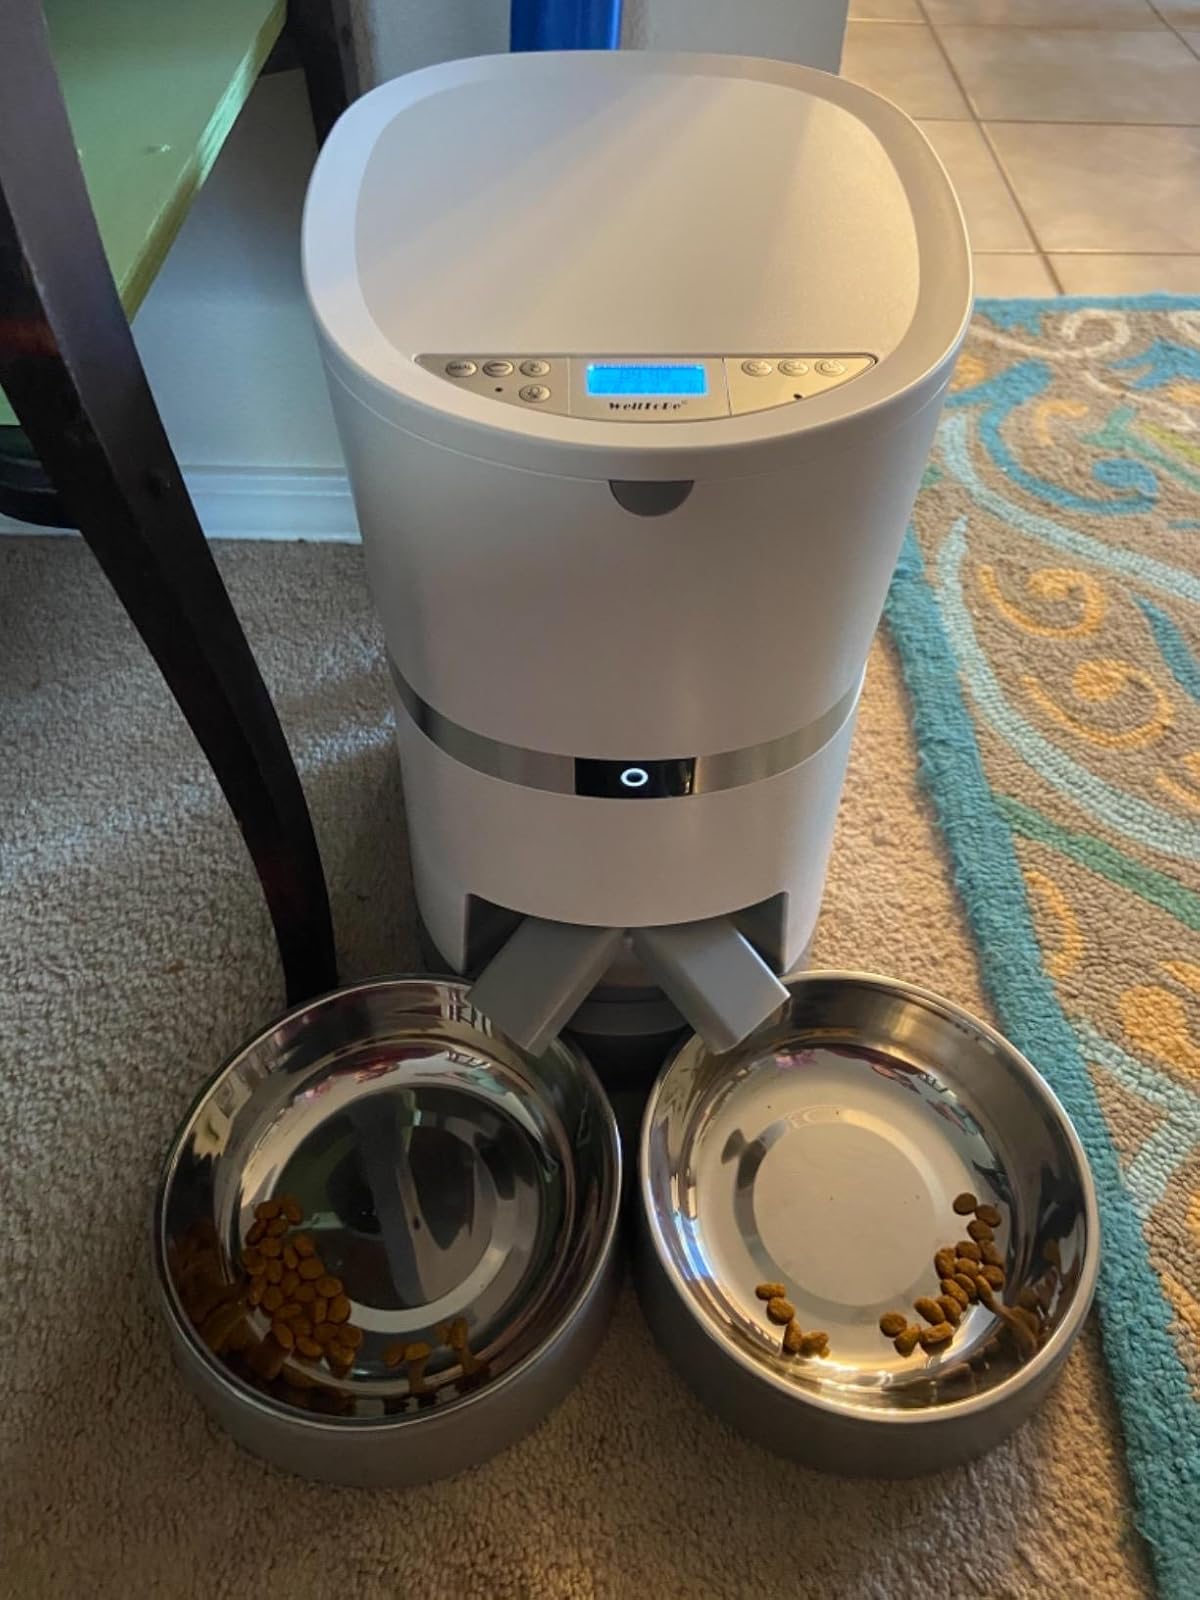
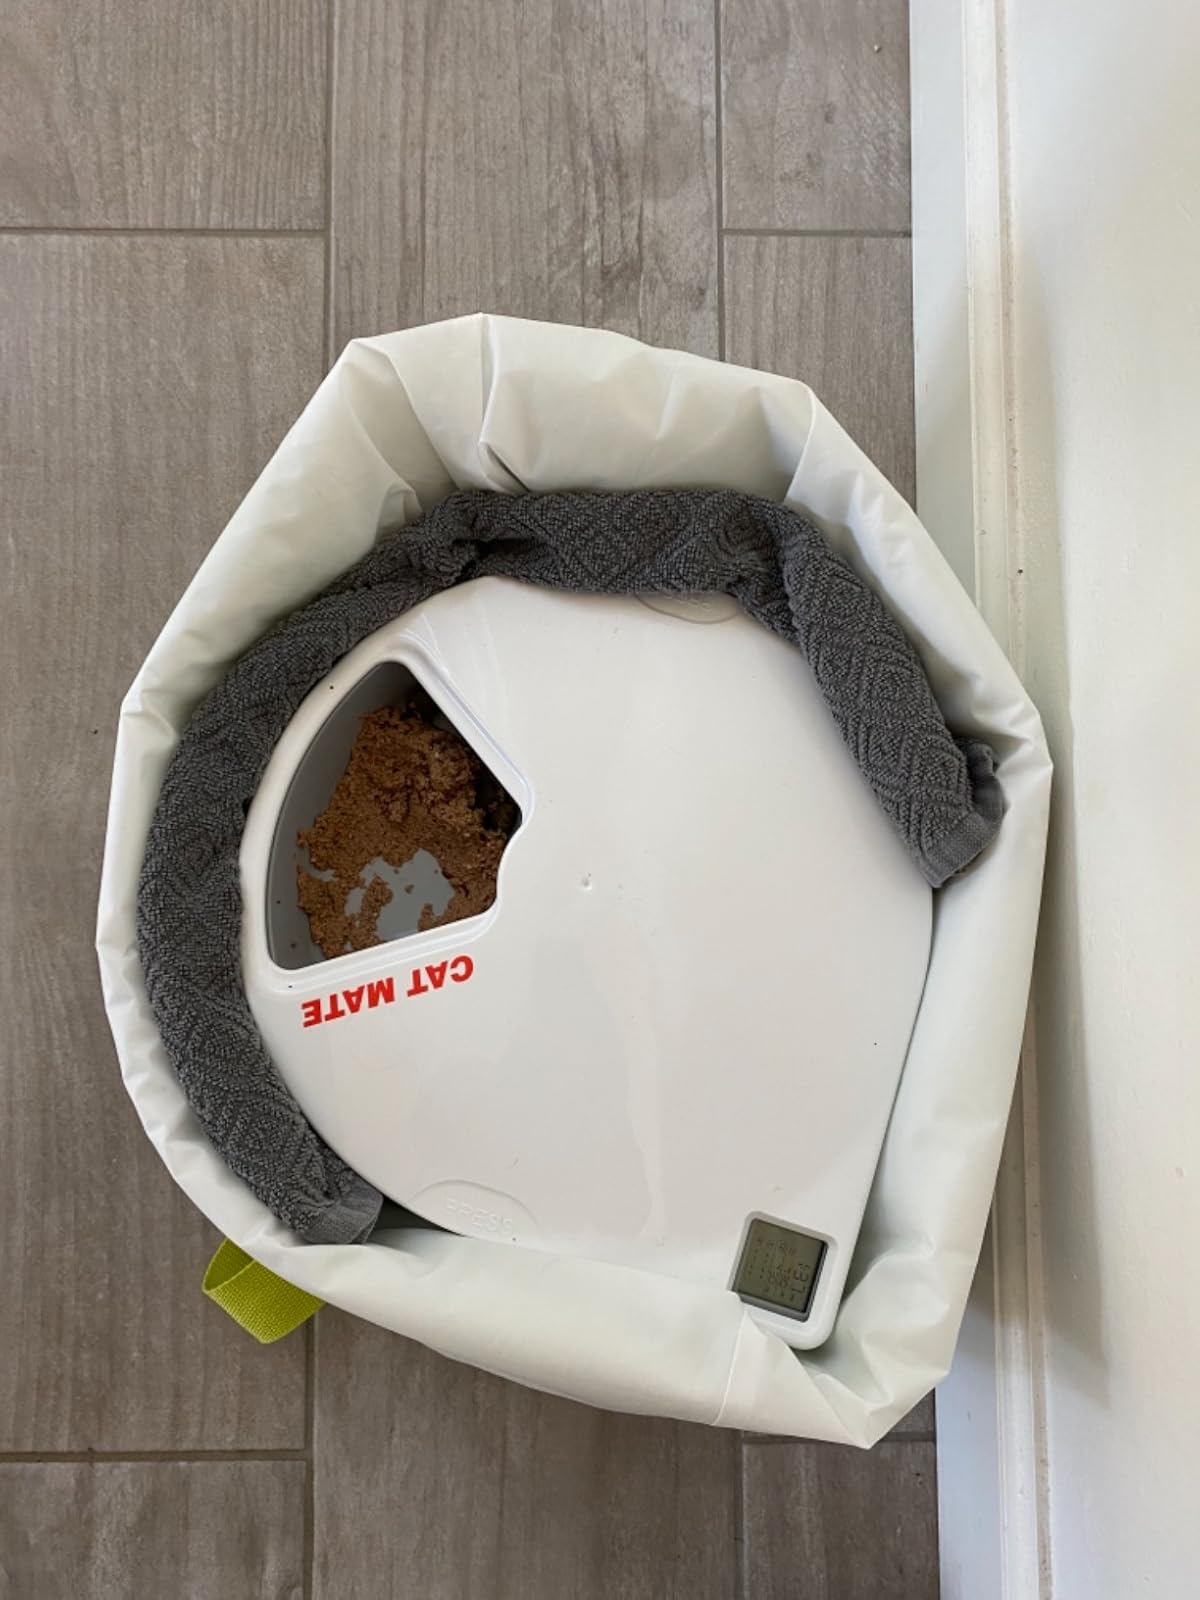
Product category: items_feeder
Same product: no